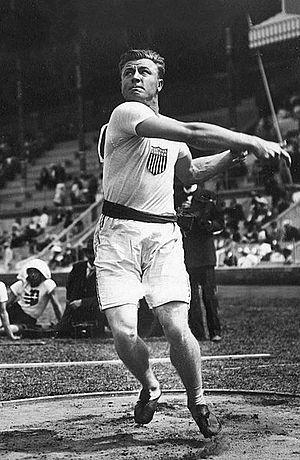
Richard Leslie « Dick » Byrd est un athlète américain spécialiste des sauts et des lancers. Affilié au Adrian College, il mesurait 1,81 m pour 88 kg.